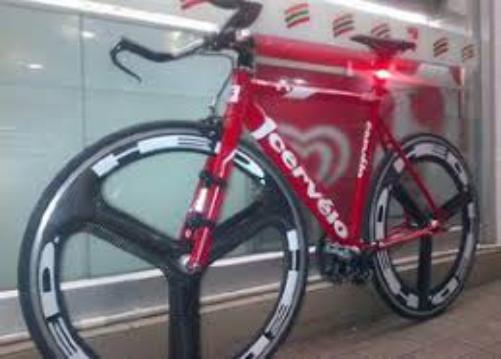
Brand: cervelo
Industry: Transportation